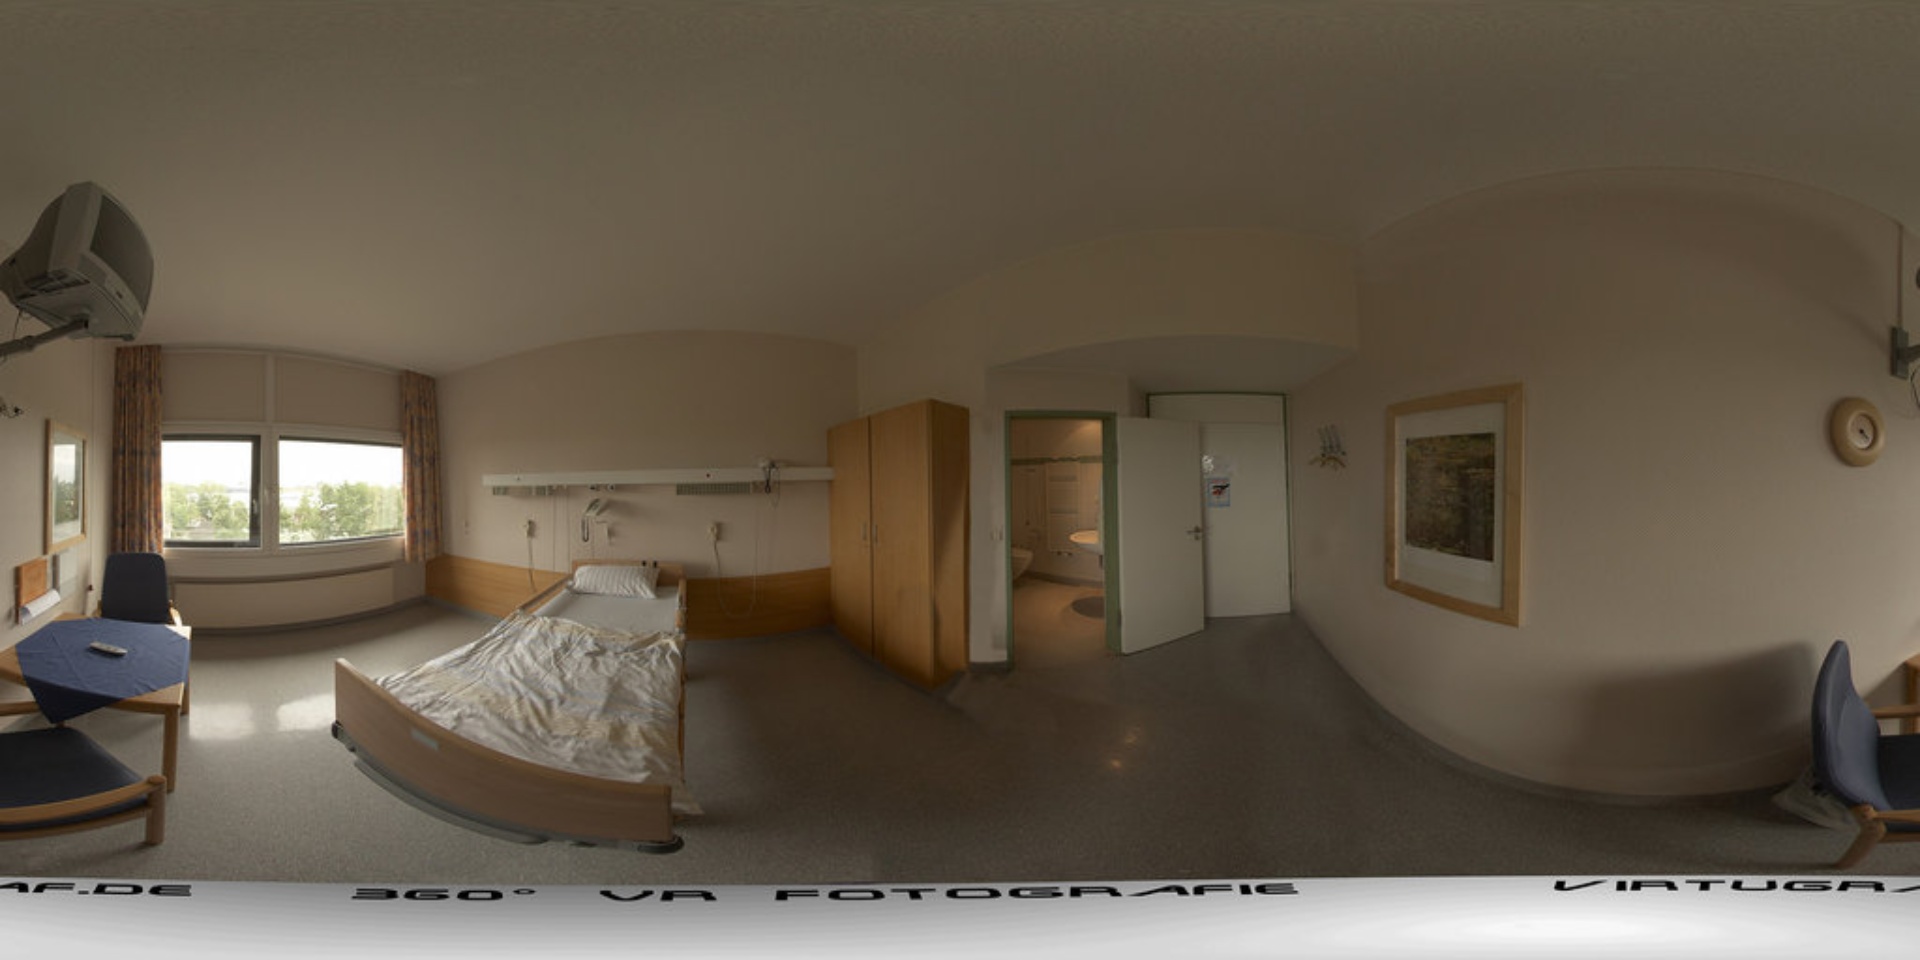
Referred object: the tall wooden wardrobe

Referred object: the rumpled hospital bed

Referred object: the wardrobe to the right of the bed